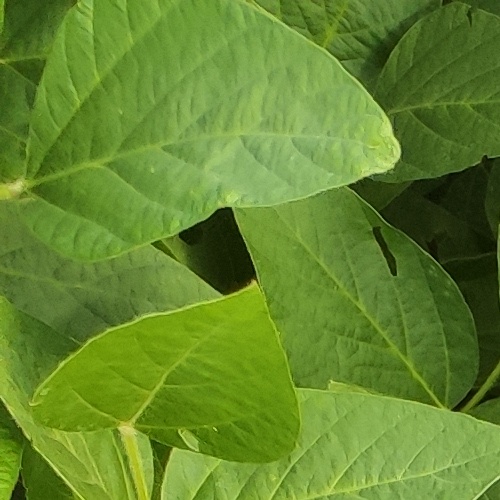
Label: Caterpillar